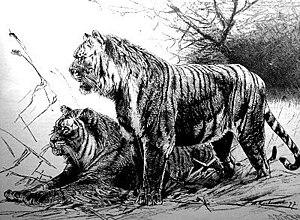
Le Tigre de Ngandong est une sous-espèce éteinte du tigre découverte sur l'île de Java. Il vivait durant le Pléistocène et constitue une forme intermédiaire avant le Tigre de Java.